Pterygoplichthys disjunctivus

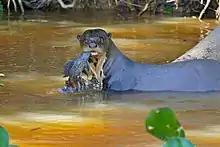
A specimen of "Pterygoplichthys disjunctivus" being hunted by a giant otter.

"Pterygoplichthys disjunctivus" is typically found in floodplain lakes, swamps, and borrow pits in water with a low concentration of oxygen. As such, it is a facultative air-breather that appears to use its specialized stomach as an accessory respiratory organ, and it is known to typically rely on breathing air for long periods of time. The species is very large for a loricariid, reaching 70 cm (27.6 inches) in total length. It is an introduced species in India, Indonesia, Japan, Mexico, the Philippines, Puerto Rico, Singapore, Taiwan, Turkey, and the United States, and it is likely responsible for ecological and environmental damage.